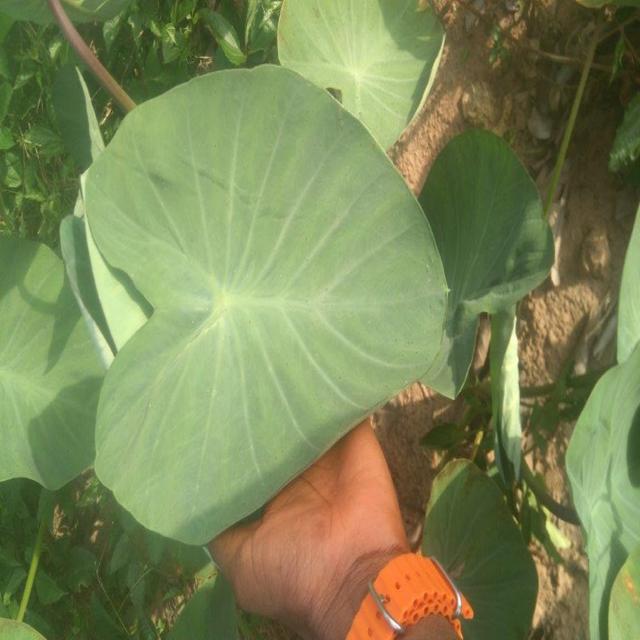
Label: Healthy